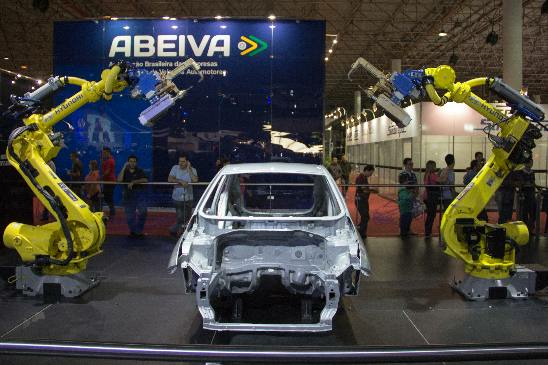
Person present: Yes